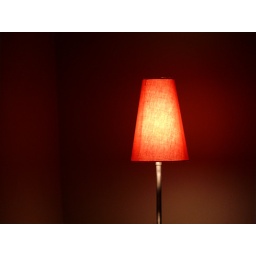
small lamp in our bedroom. walls are gray but the light made them red.